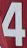
Number: 4